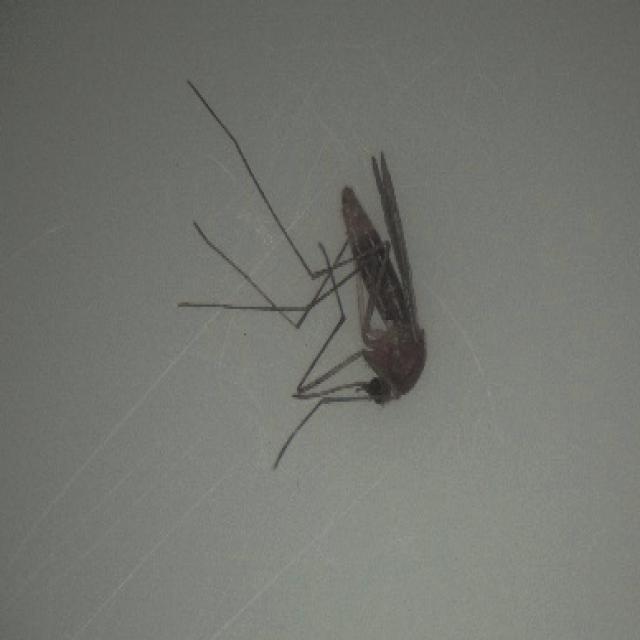
Species: culex_pipiens